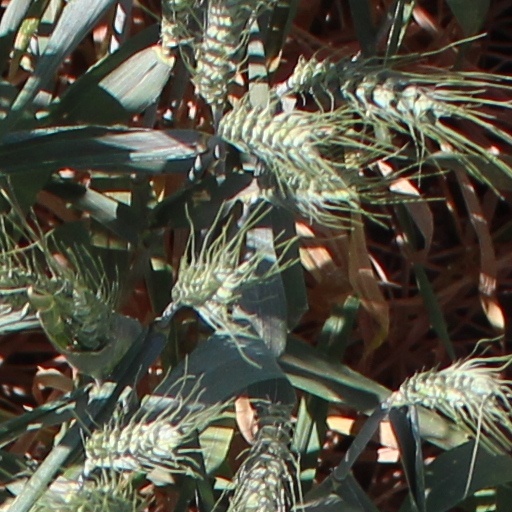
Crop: wheat